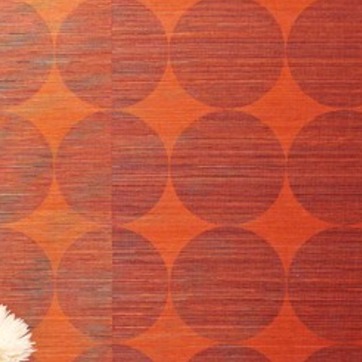
Material: wallpaper